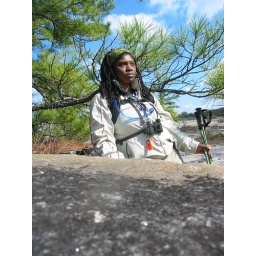
Somehow pine trees take root in the granite.